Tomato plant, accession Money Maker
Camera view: tilt-top (135 deg); turntable rotation: 270 degrees
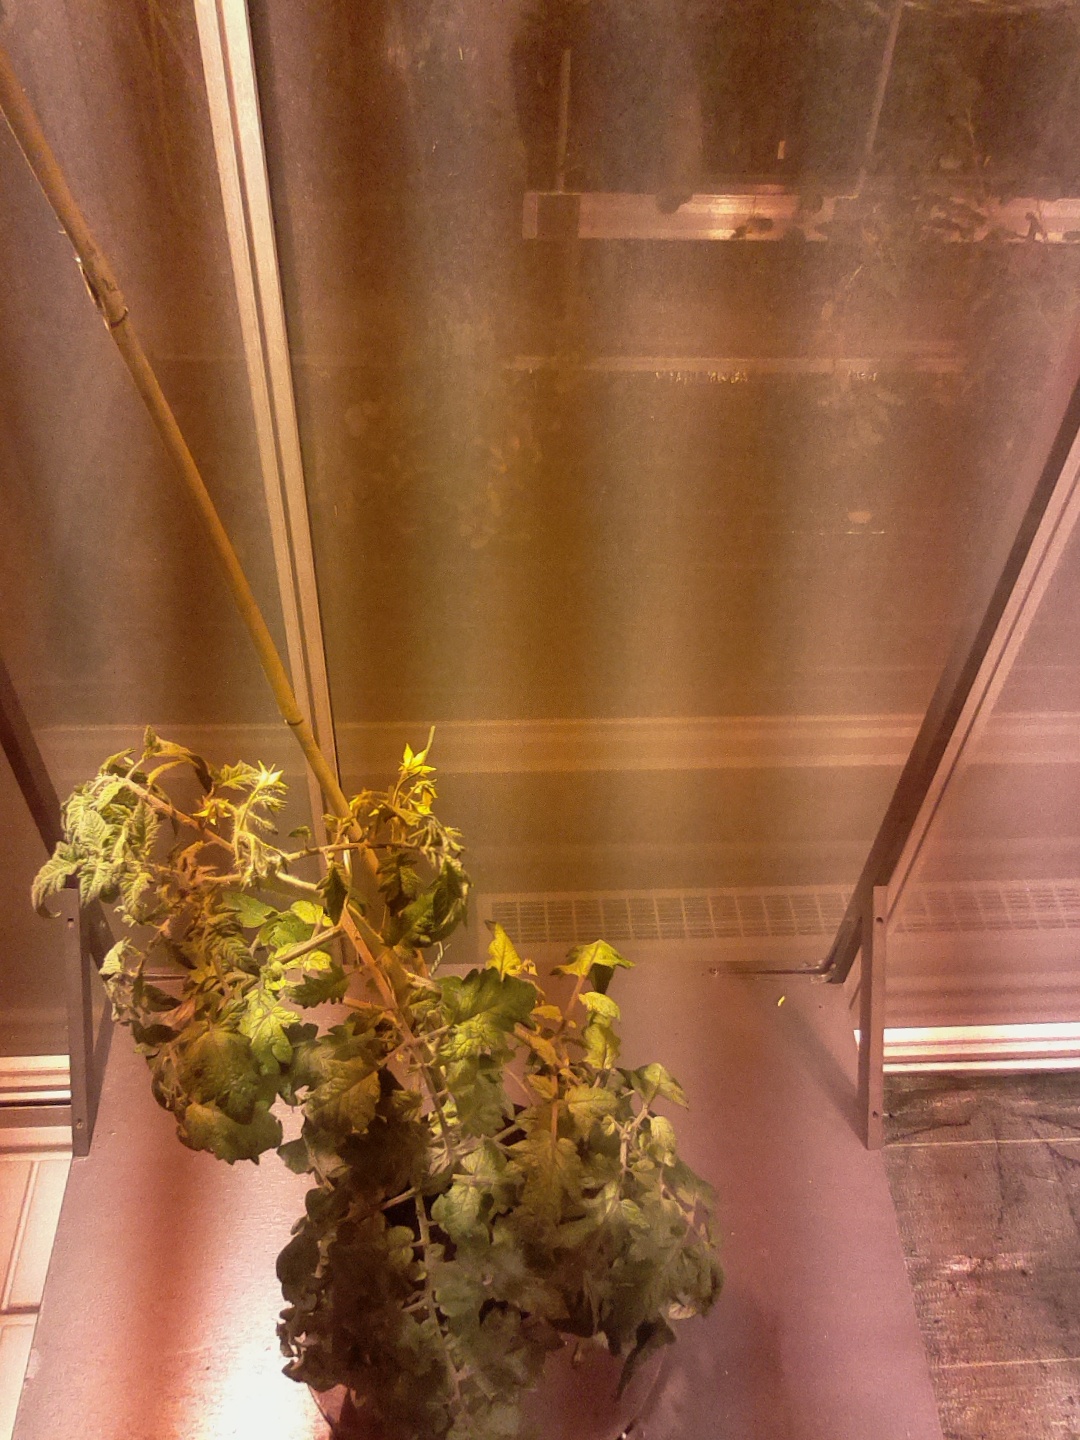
BBCH growth stage 69: End of flowering, 90%-100% of flowers open, more petals falling